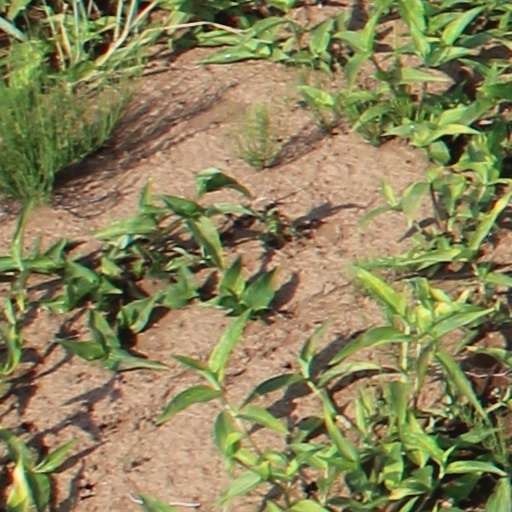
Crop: wheat